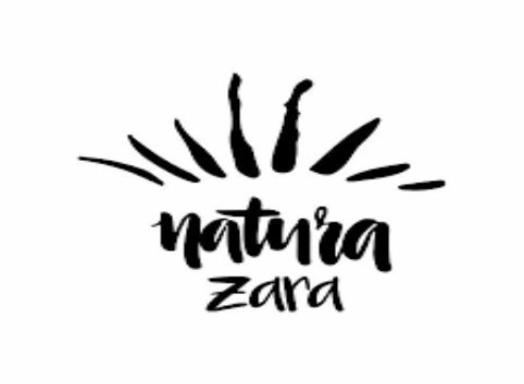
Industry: Clothes